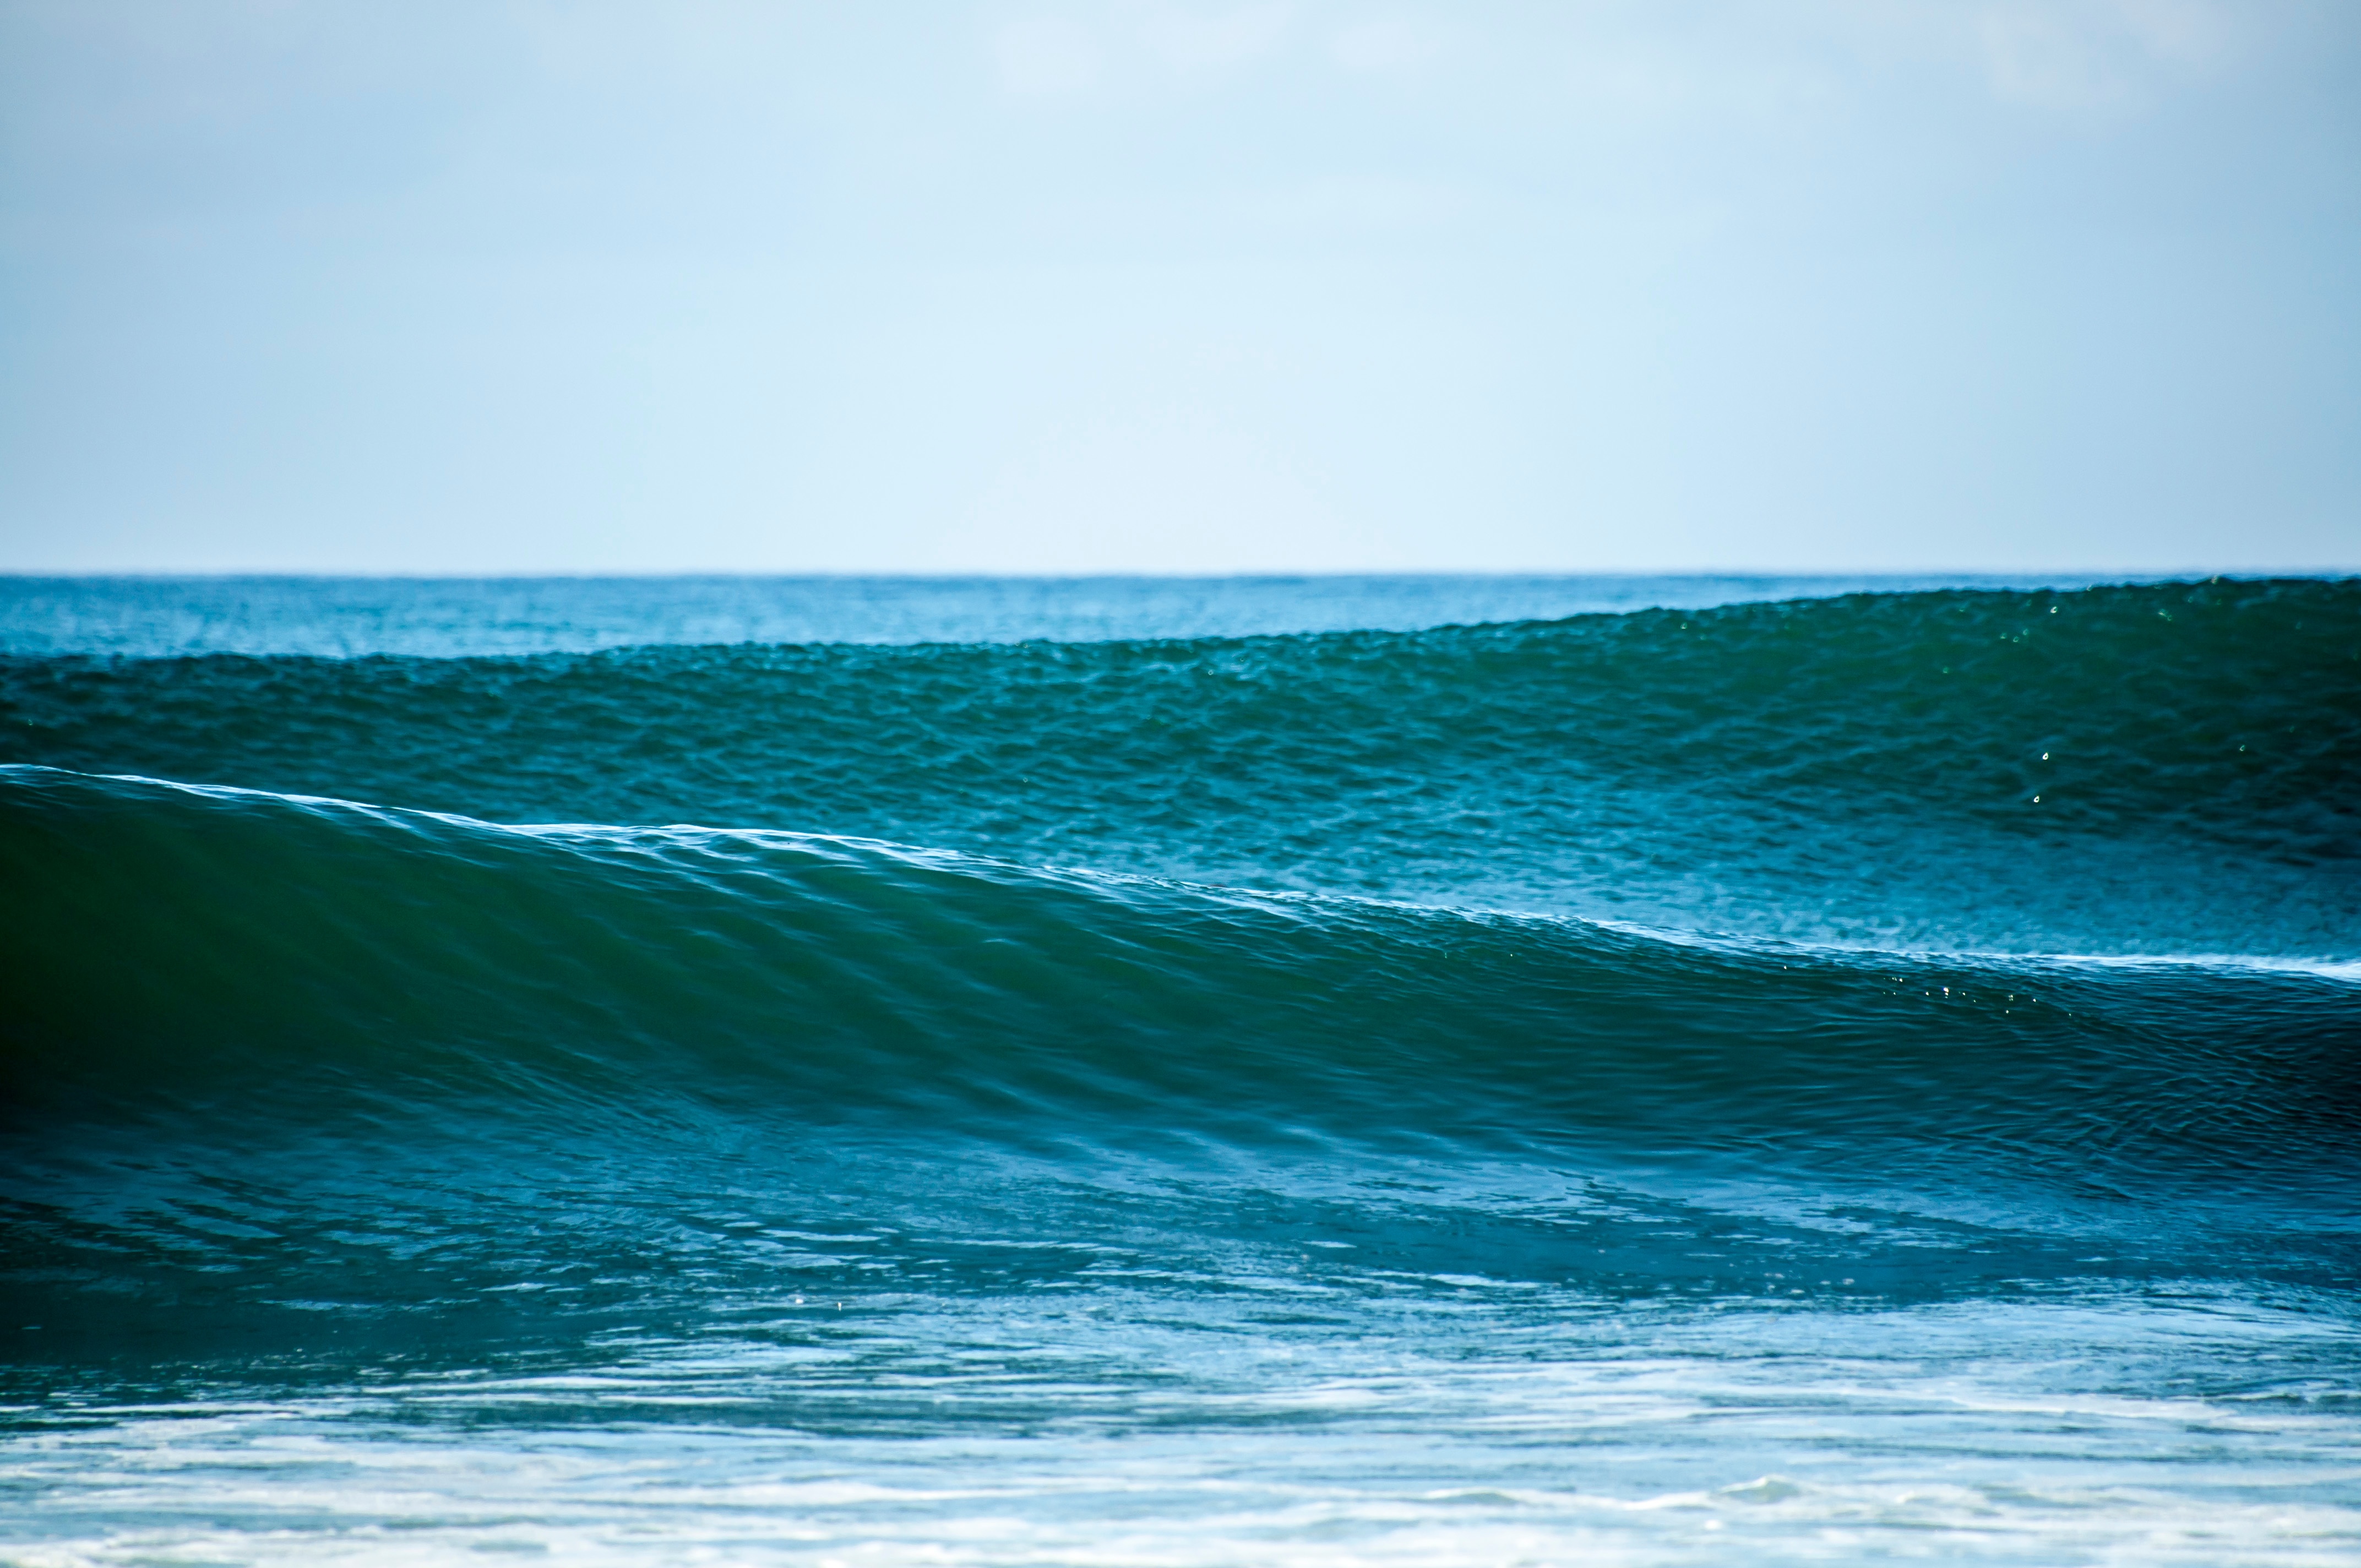
beach, sea, coast, ocean, horizon, shore, wave, wind, body of water, wind wave